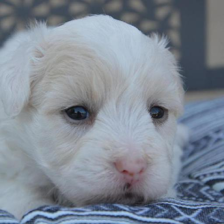
Label: animals